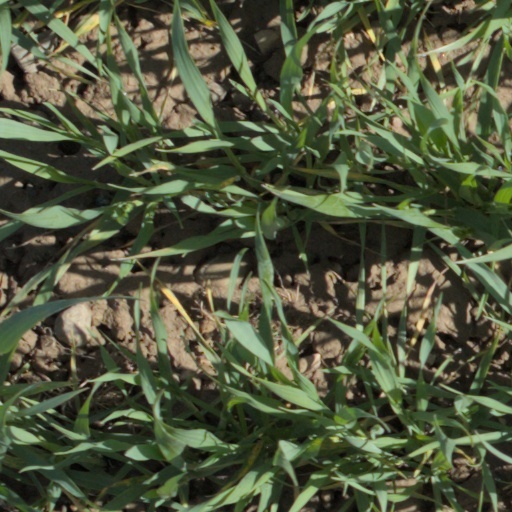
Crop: wheat